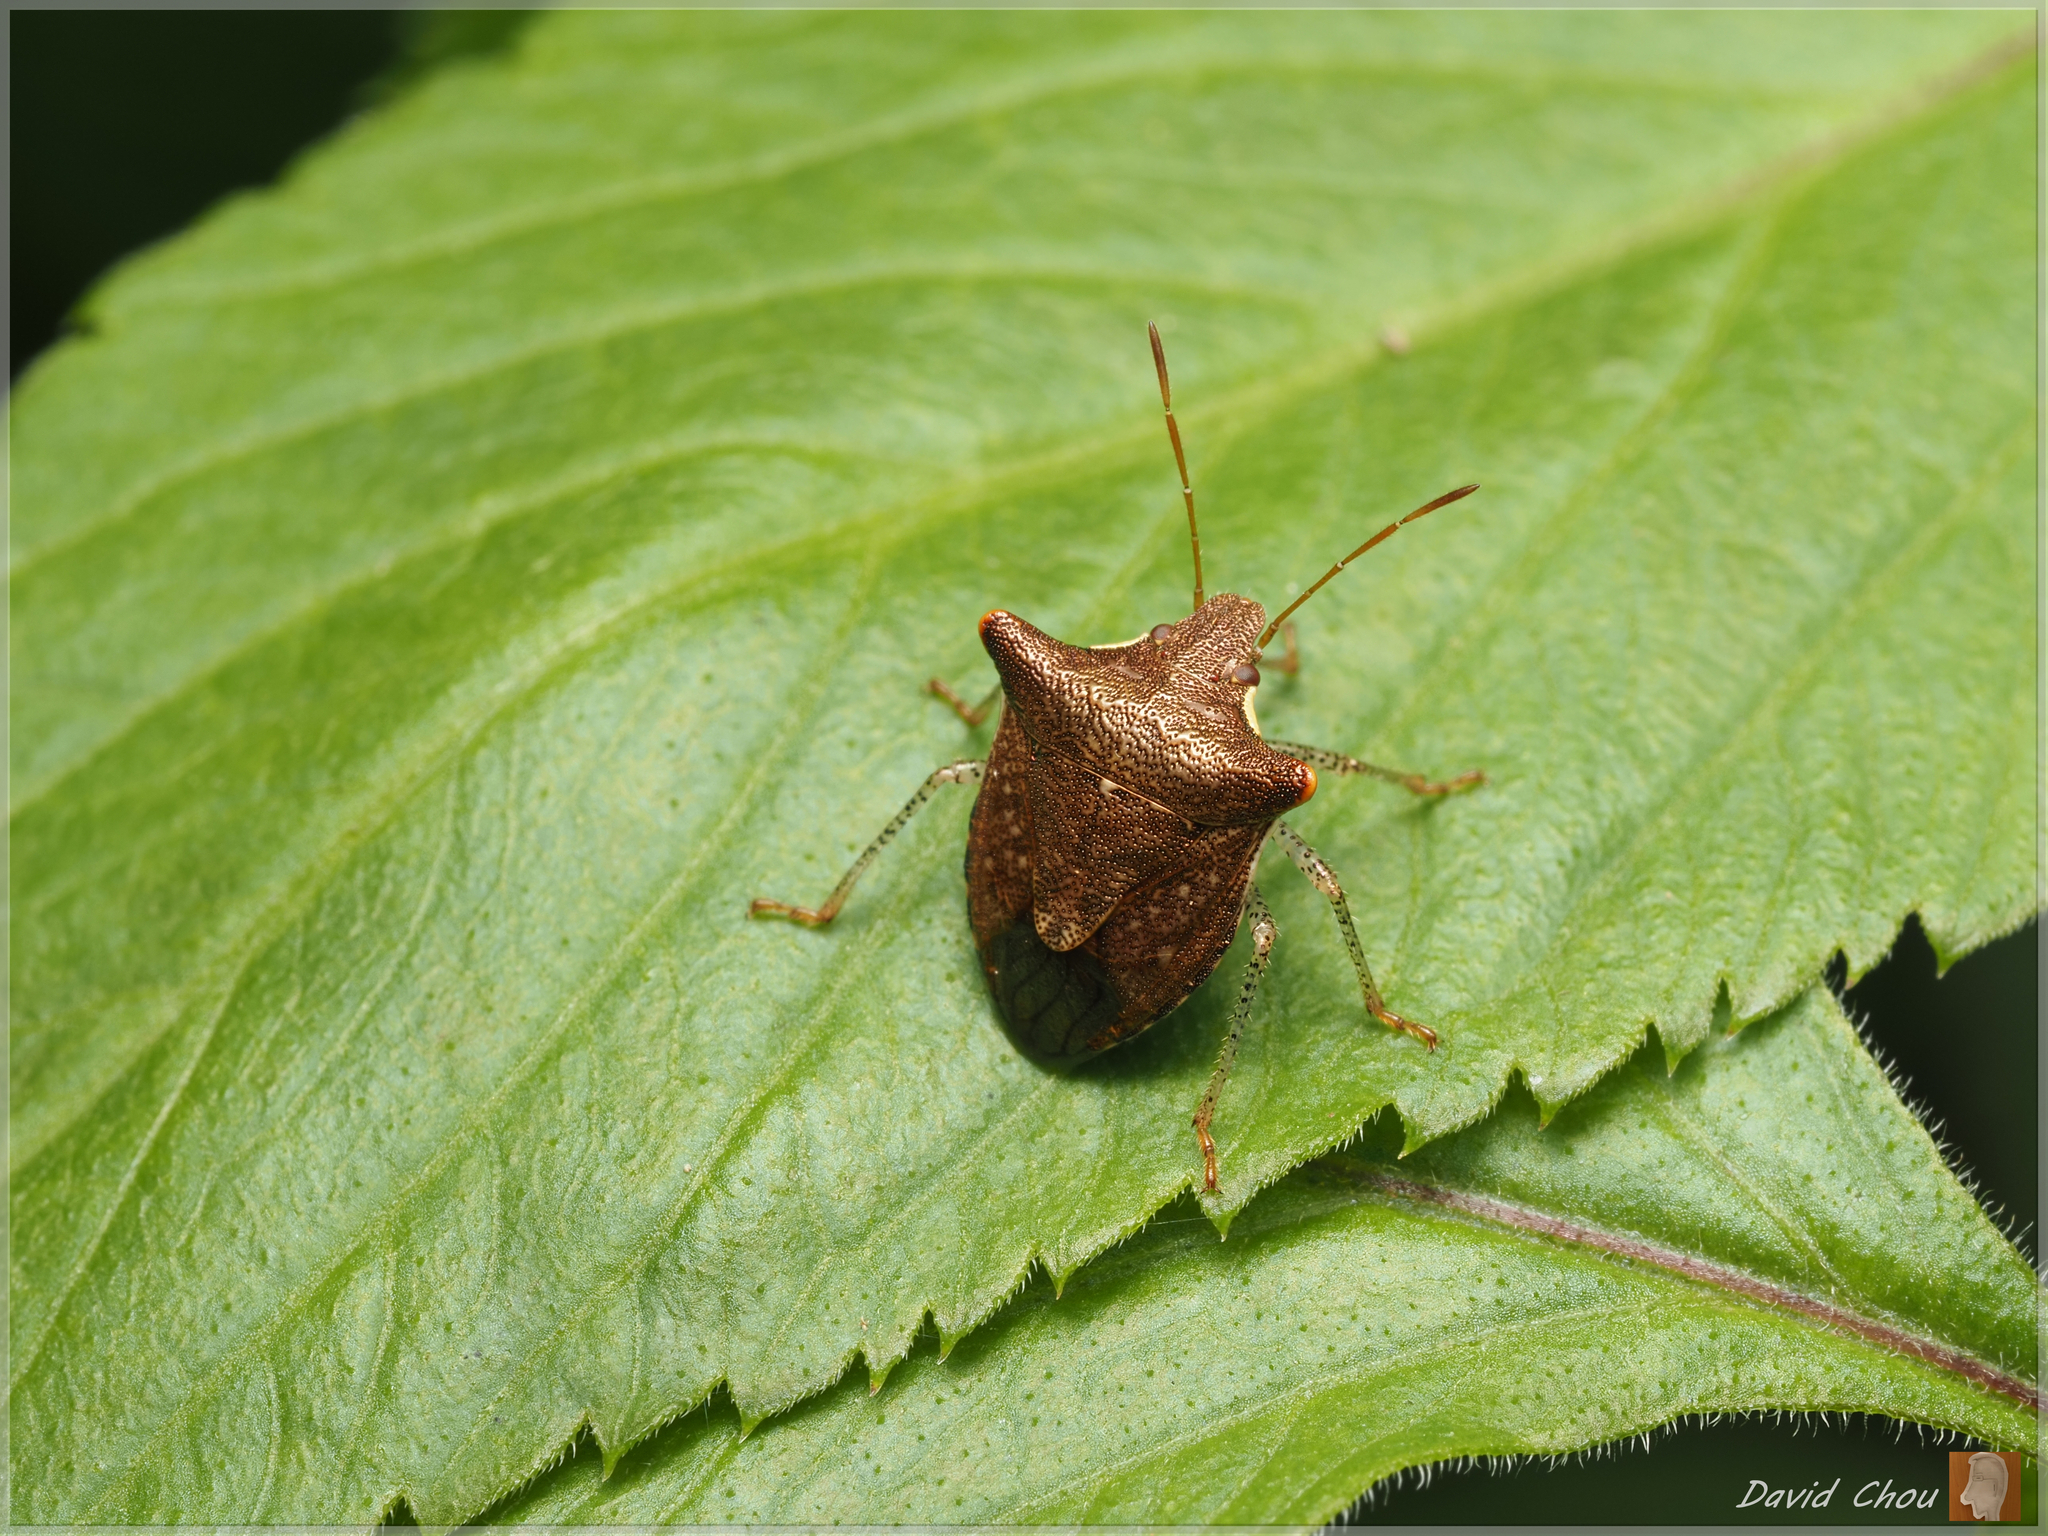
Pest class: stink_bug